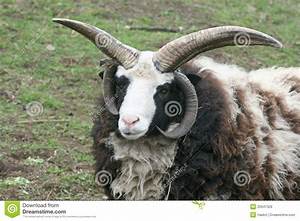
Label: sheep